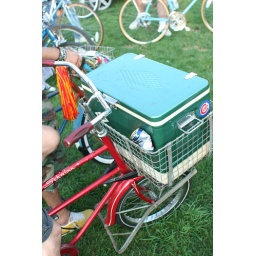
Vintage cooler in a vintage bike truck